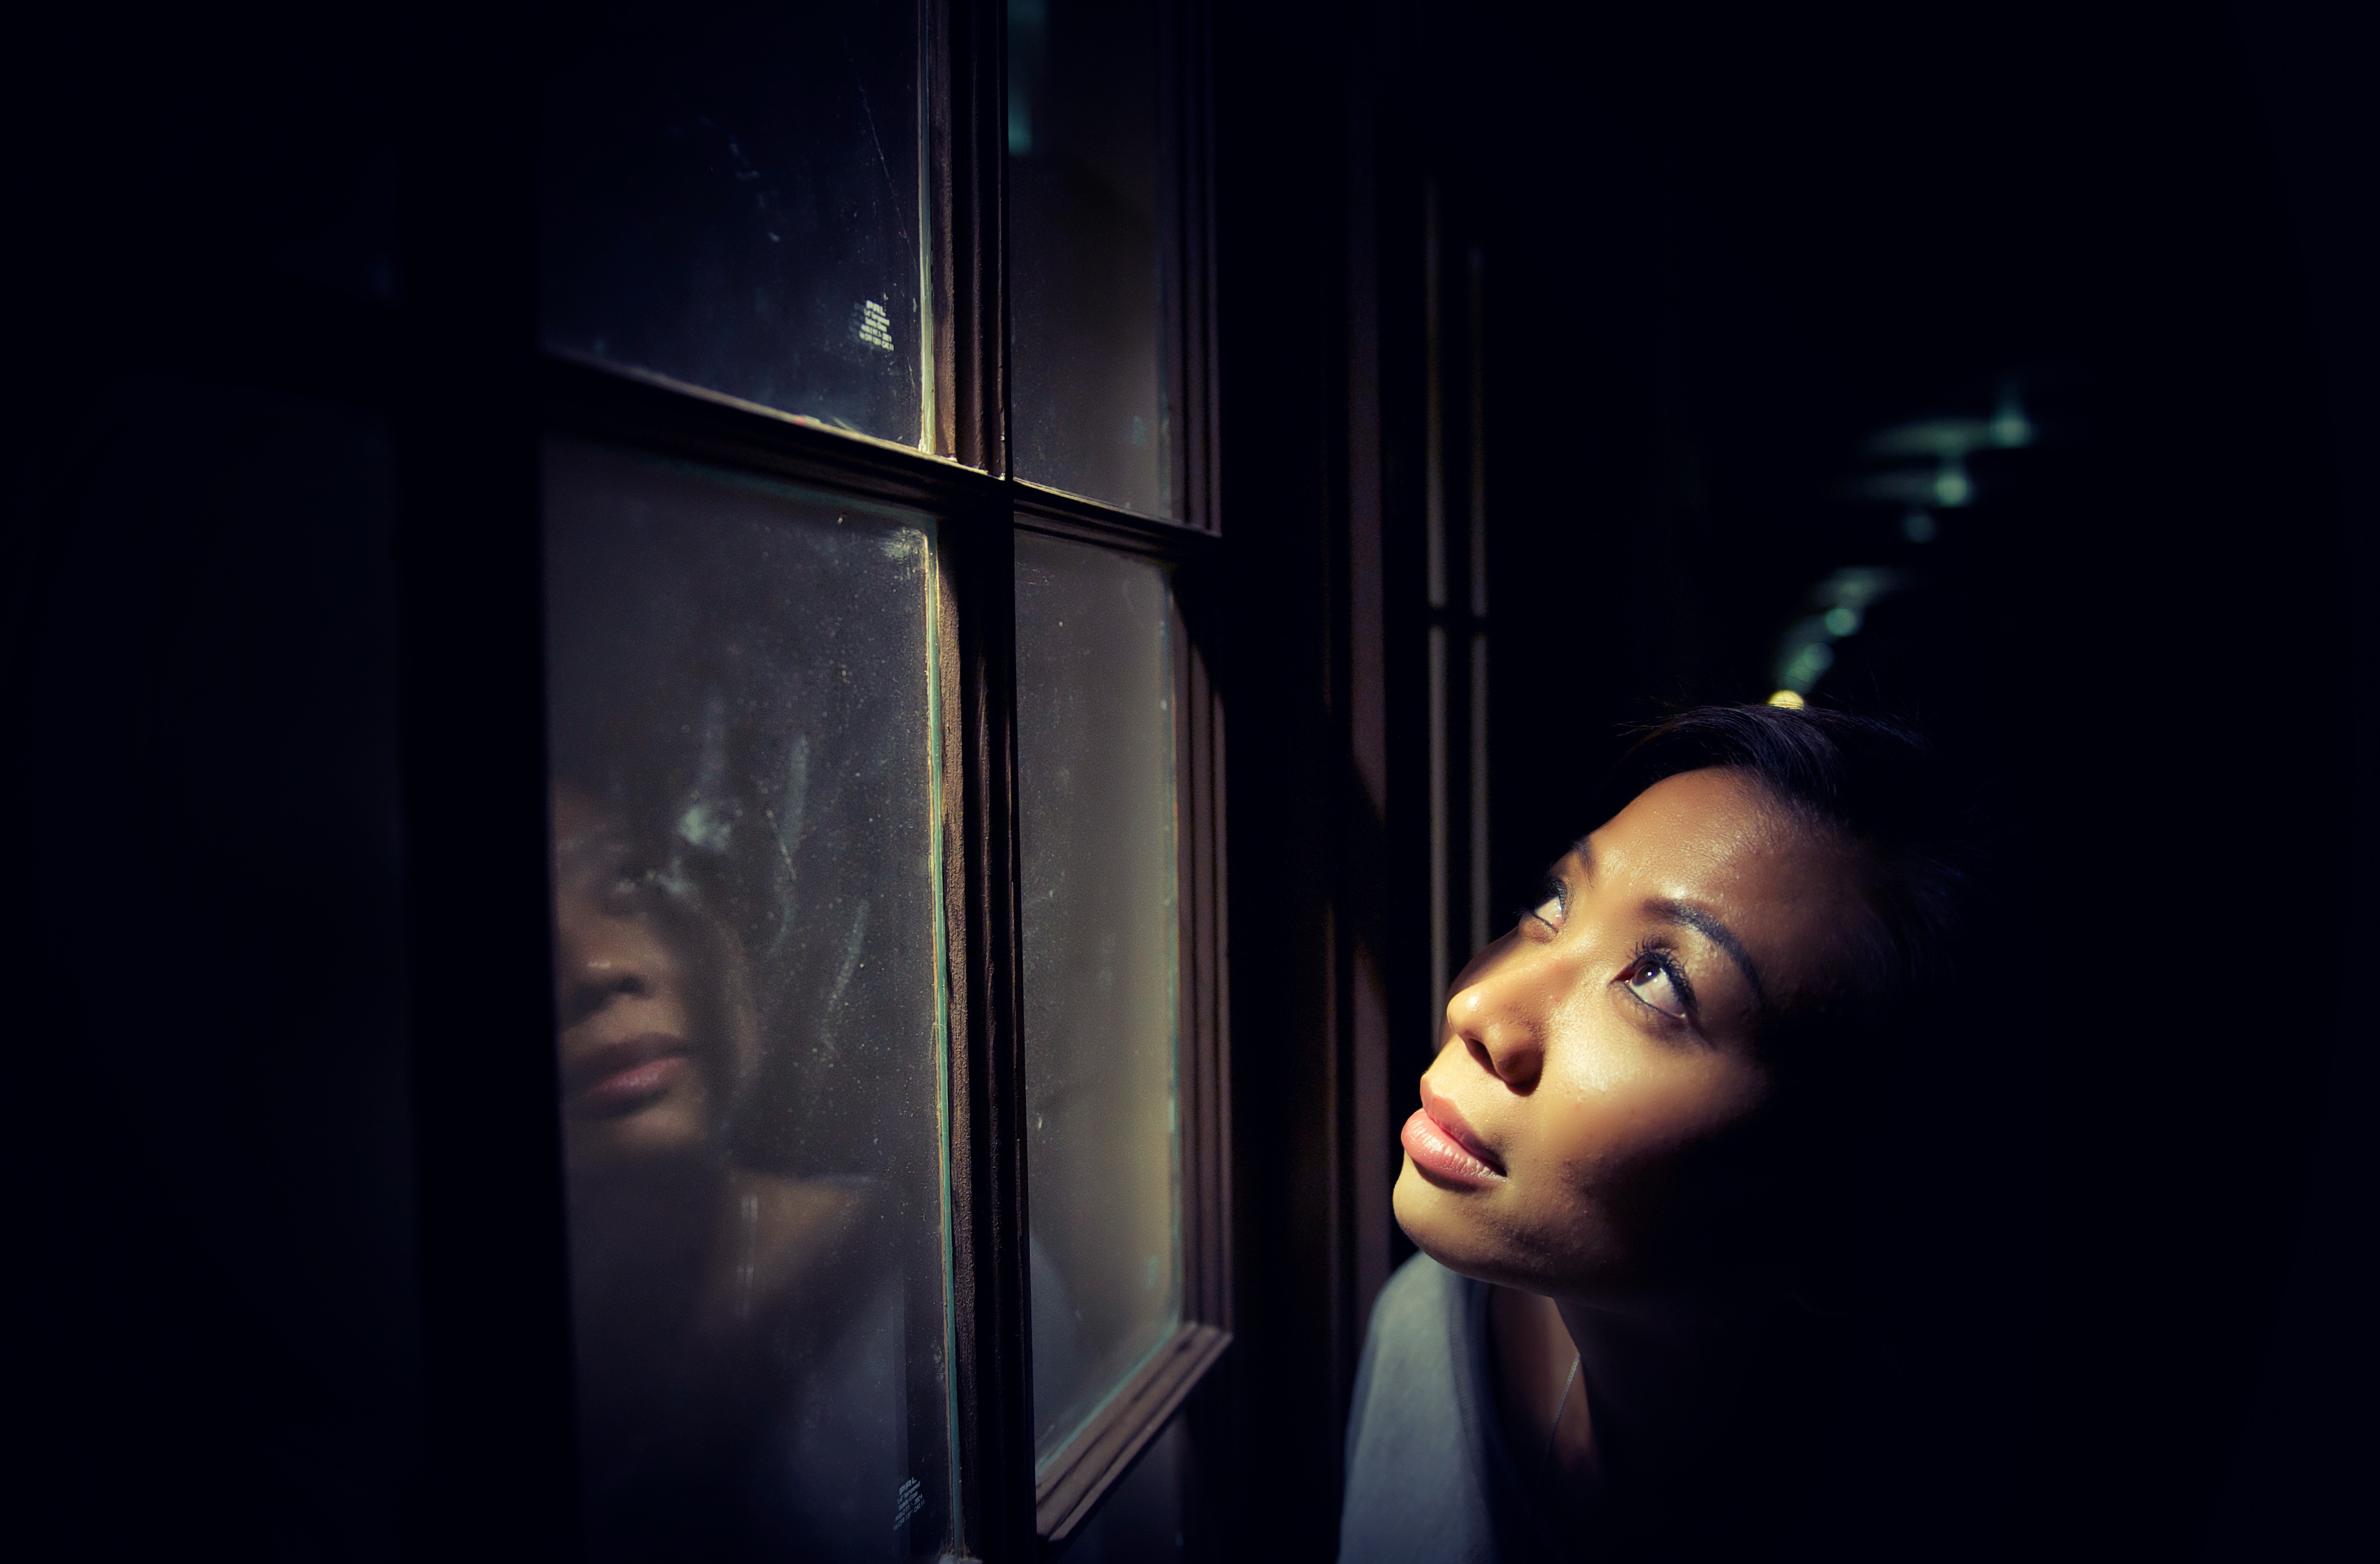
light, woman, night, photography, window, female, color, darkness, blue, black, lady, face, photograph, snapshot, screenshot